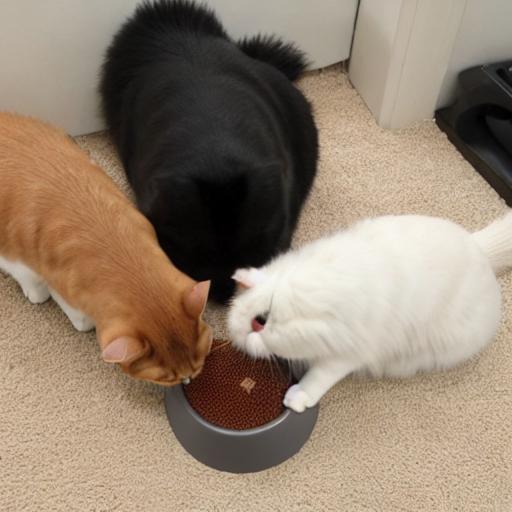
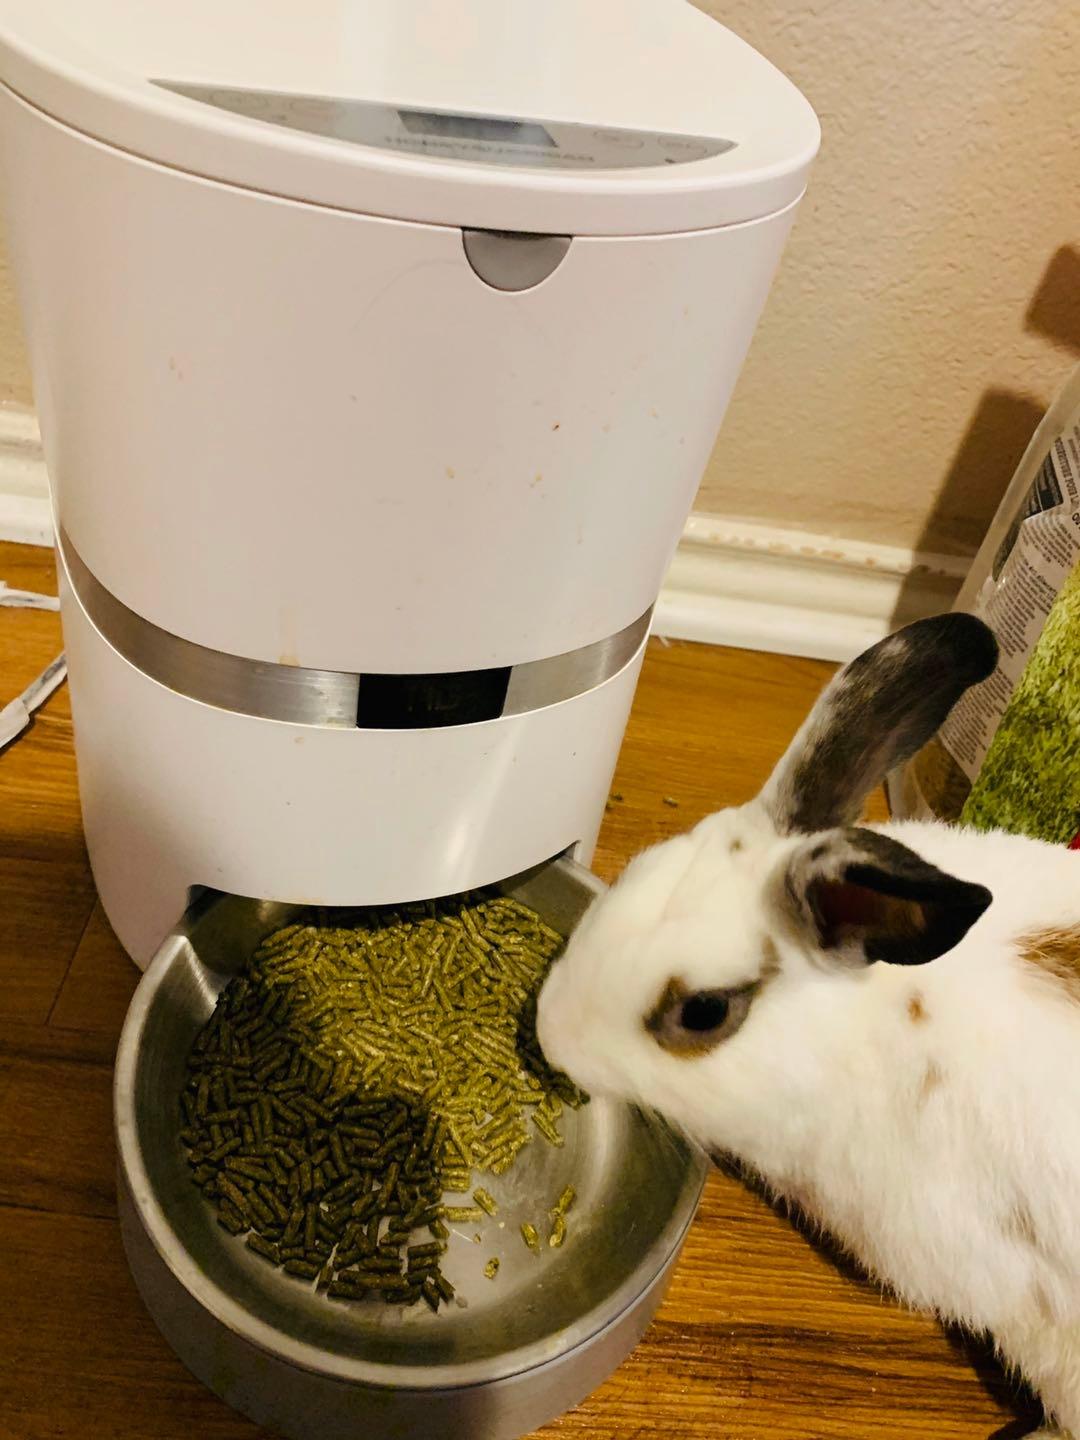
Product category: items_feeder
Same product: no